Clarifier

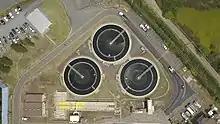
Three wastewater/sewage clarifiers at the ʻAikahi wastewater treatment plant in Hawaii. They appear to have a floating cover to reduce the odor because the plant is very close to a residential area.

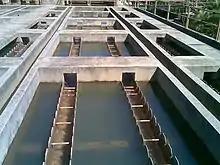
Rectangular sedimentation tanks with effluent weir structure visible above the fluid surface.

Clarifiers are settling tanks built with mechanical means for continuous removal of solids being deposited by sedimentation. A clarifier is generally used to remove solid particulates or suspended solids from liquid for clarification and/or thickening. Inside the clarifier, solid contaminants will settle down to the bottom of the tank where it is collected by a scraper mechanism. Concentrated impurities, discharged from the bottom of the tank, are known as sludge, while the particles that float to the surface of the liquid are called scum.